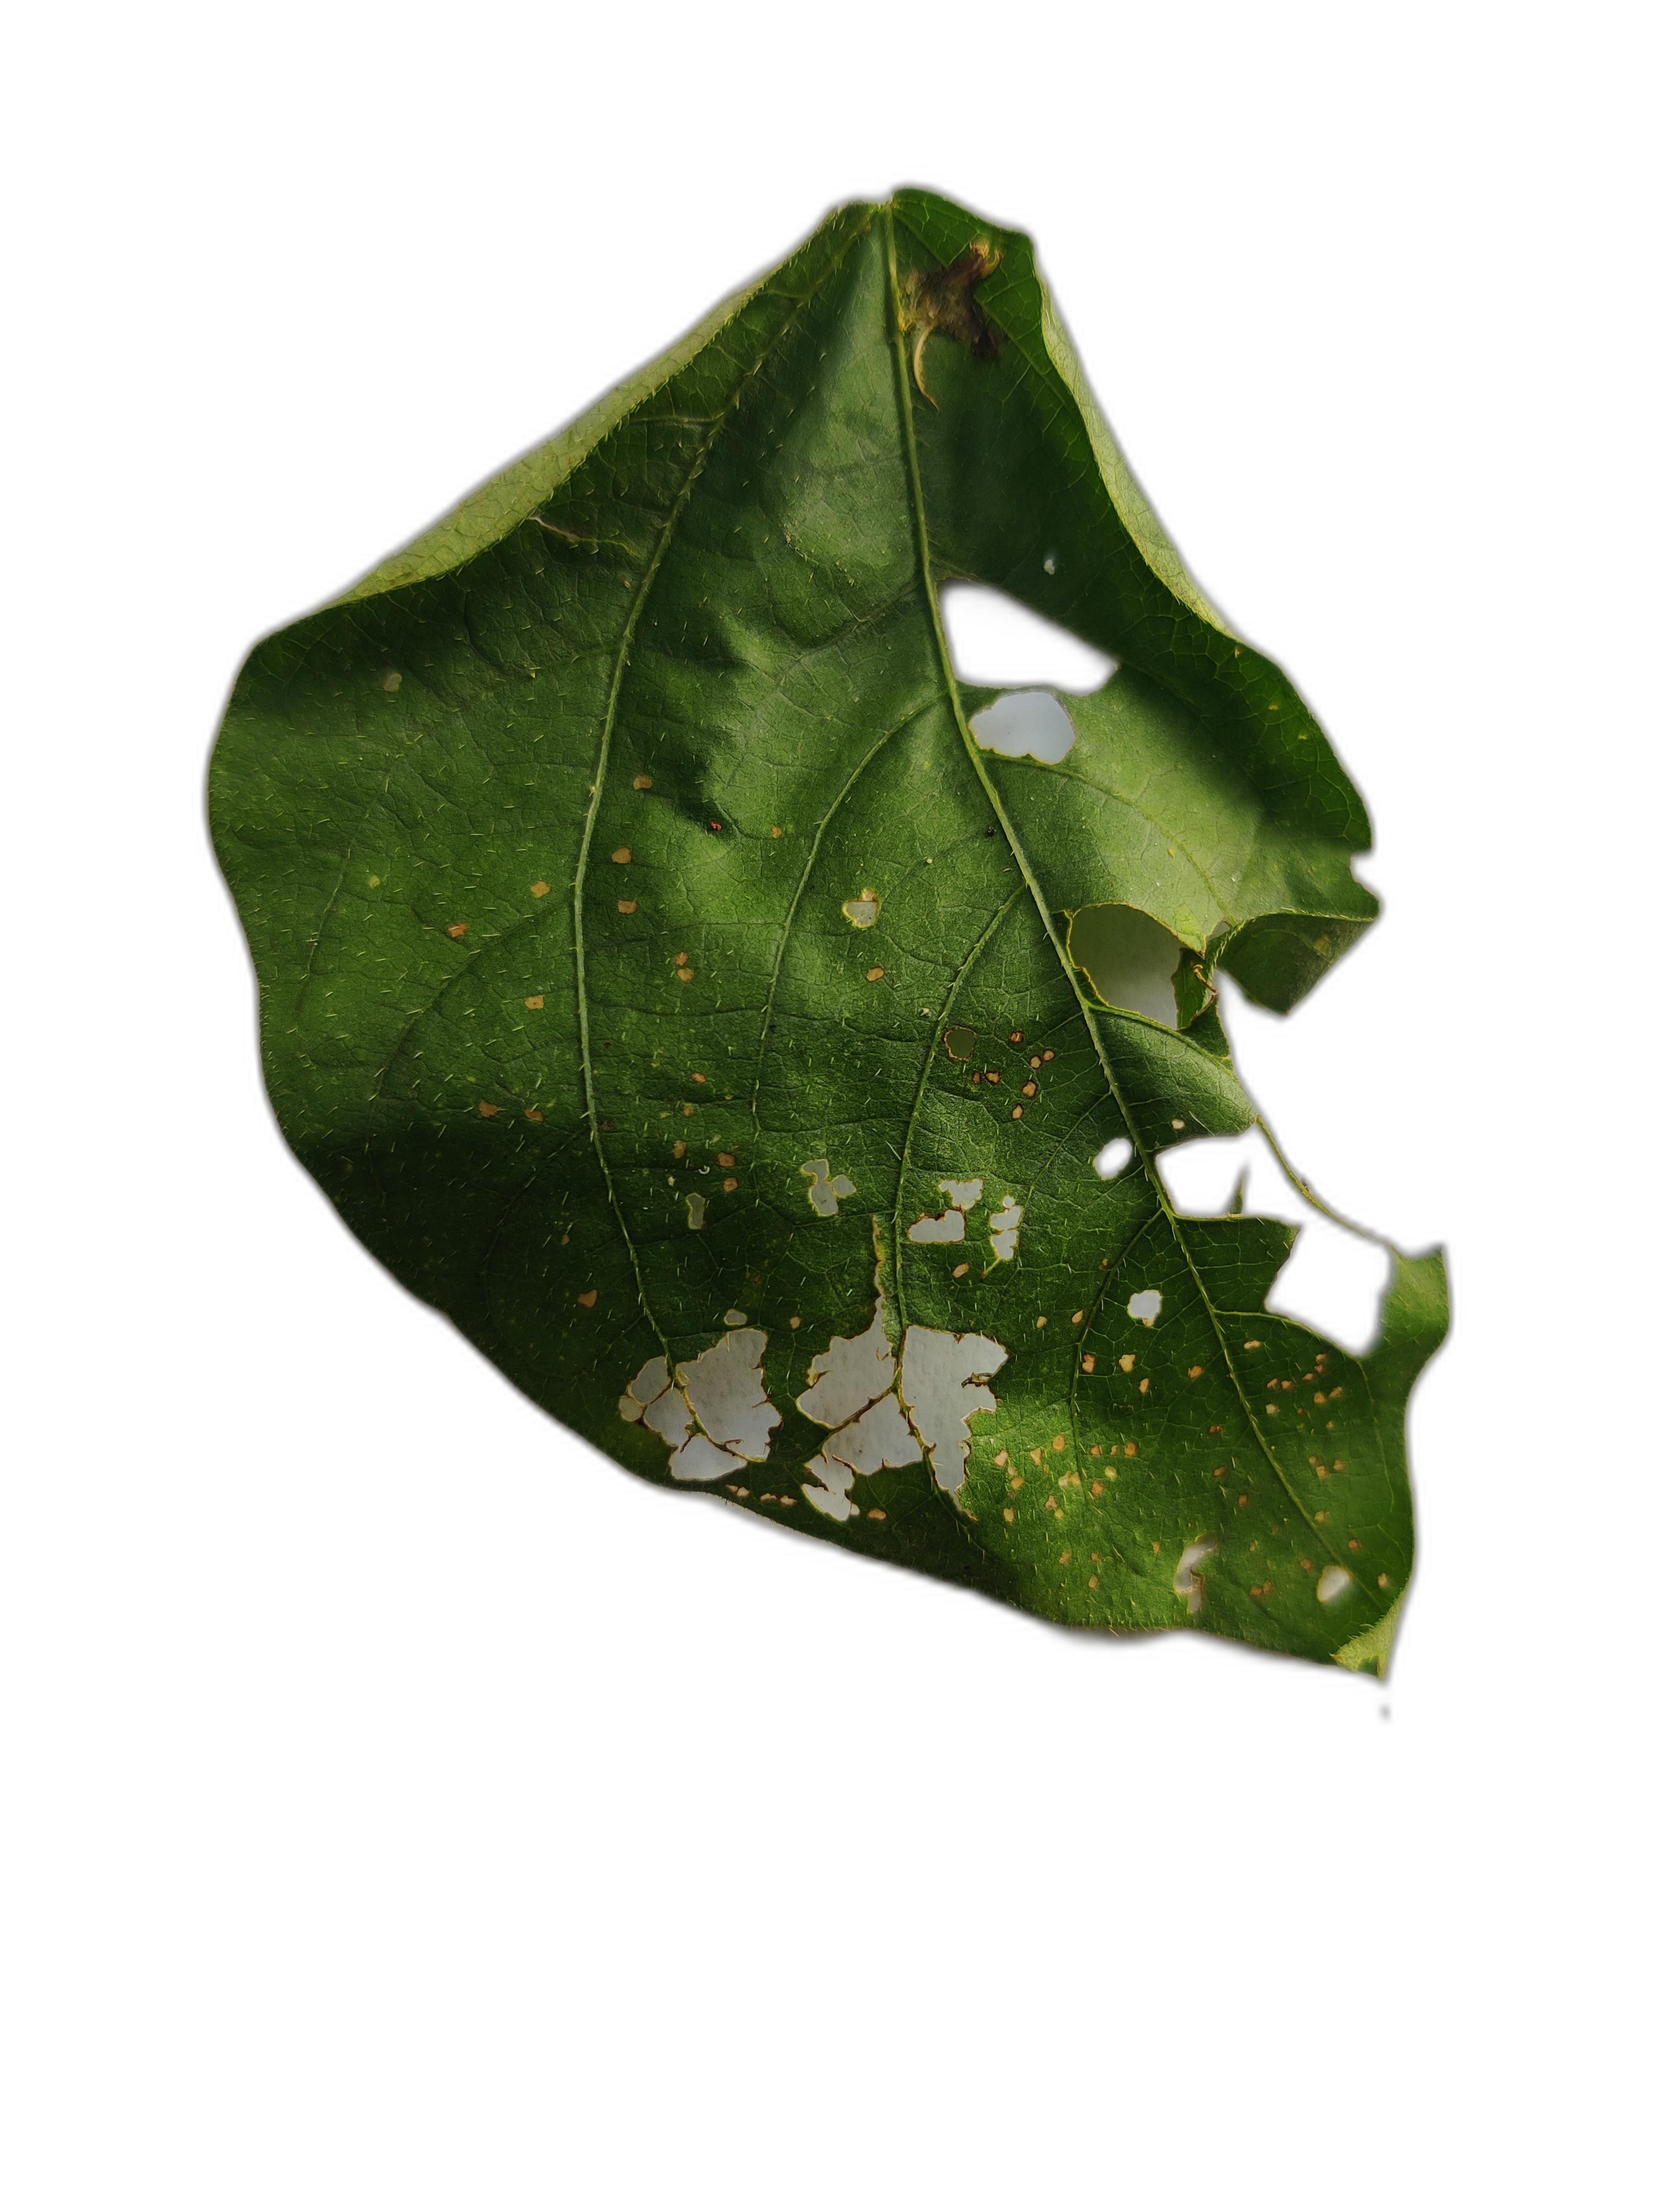
Label: Cercospora leaf spot